Lunch counter

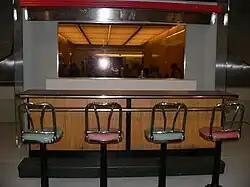
A section of the standard wood, stainless steel, and chrome lunch counter from the Woolworth's five and dime in Greensboro, North Carolina. This particular lunch counter is preserved in the National Museum of American History, having been the site of the 1960 Greensboro sit-ins against racial segregation and Jim Crow laws.

A lunch counter or luncheonette is a small restaurant, similar to a diner, where the patron sits on a stool on one side of the counter and the server serves food from the opposite side of the counter, where the kitchen or food preparation area is located. As the name suggests, they were primarily used for the lunch meal. Lunch counters were once commonly located inside variety stores (also known as "five and dimes", "five and tens", or "dimestores"), pharmacies, and department stores in the United States throughout the 20th century. The intent of the lunch counter in a store was to profit from serving hungry shoppers, and to attract people to the store so that they might buy merchandise.